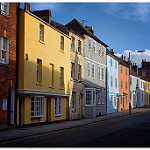
Label: street